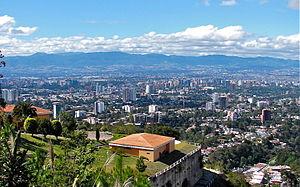
Les villes du Guatemala qui sont les plus peuplées et les plus importantes sont citées dans cet article.